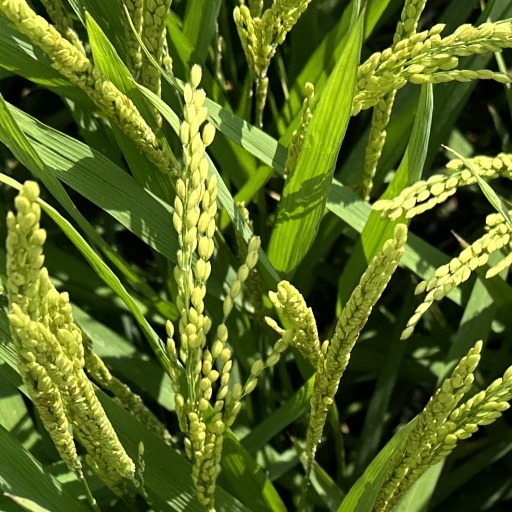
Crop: rice